The Great Gildersleeves

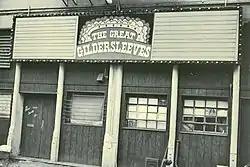
Front of The Great Gildersleeves, early 1980's

The Great Gildersleeves was a rock club and music venue at 331 Bowery in Manhattan. The club opened in August 1977 and closed in February 1984 after the building in which the club was located was taken by eminent domain by the New York City Board of Estimate. It was the first time that a private property was taken by eminent domain by the City of New York for use as a shelter for the homeless. The City's action followed a rent dispute between the owner of the building and the City, which leased three of the upper floors of the building that were operated as the Kenton Hotel to house approximately 200 homeless men. Following condemnation by the City, the building became a flophouse before being taken over by Project Renewal as the Kenton Hall Men's Shelter and used as a shelter for homeless men on methadone maintenance. It was named after a radio show, "The Great Gildersleeve".